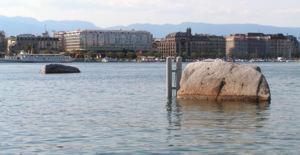
La Suisse est un pays d'Europe occidentale composé de 26 cantons souverains ayant pour capitale fédérale la ville de Berne. Elle est entourée de cinq pays : l'Autriche et le Liechtenstein à l'est, l'Allemagne au nord, la France à l'ouest et l'Italie au sud, et ne dispose pas d'accès à la mer.
"""Les pierres du Niton"" désigne aujourd'hui la Pierre Dyolin et la Pierre du Niton, deux rochers émergeant du lac Léman dans la rade de Genève. Situés face au quai Gustave-Ador, il s'agit de blocs erratiques déposés par le glacier du Rhône lors de son retrait après la dernière glaciation. Le mot « Niton » serait dérivé de Neptune."
Les mètres au-dessus de la mer, en allemand Meter über Meer, sont le système géodésique national de référence de la Suisse et du Liechtenstein. Son point d'origine sont les pierres du Niton à Genève dont l'altitude est elle-même définie par le nivellement général de la France ayant pour repère de référence le marégraphe de Marseille.
Cet article recense les blocs erratiques de Suisse.